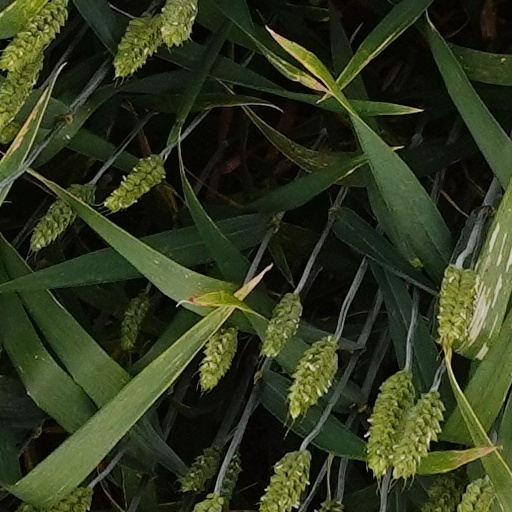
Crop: wheat